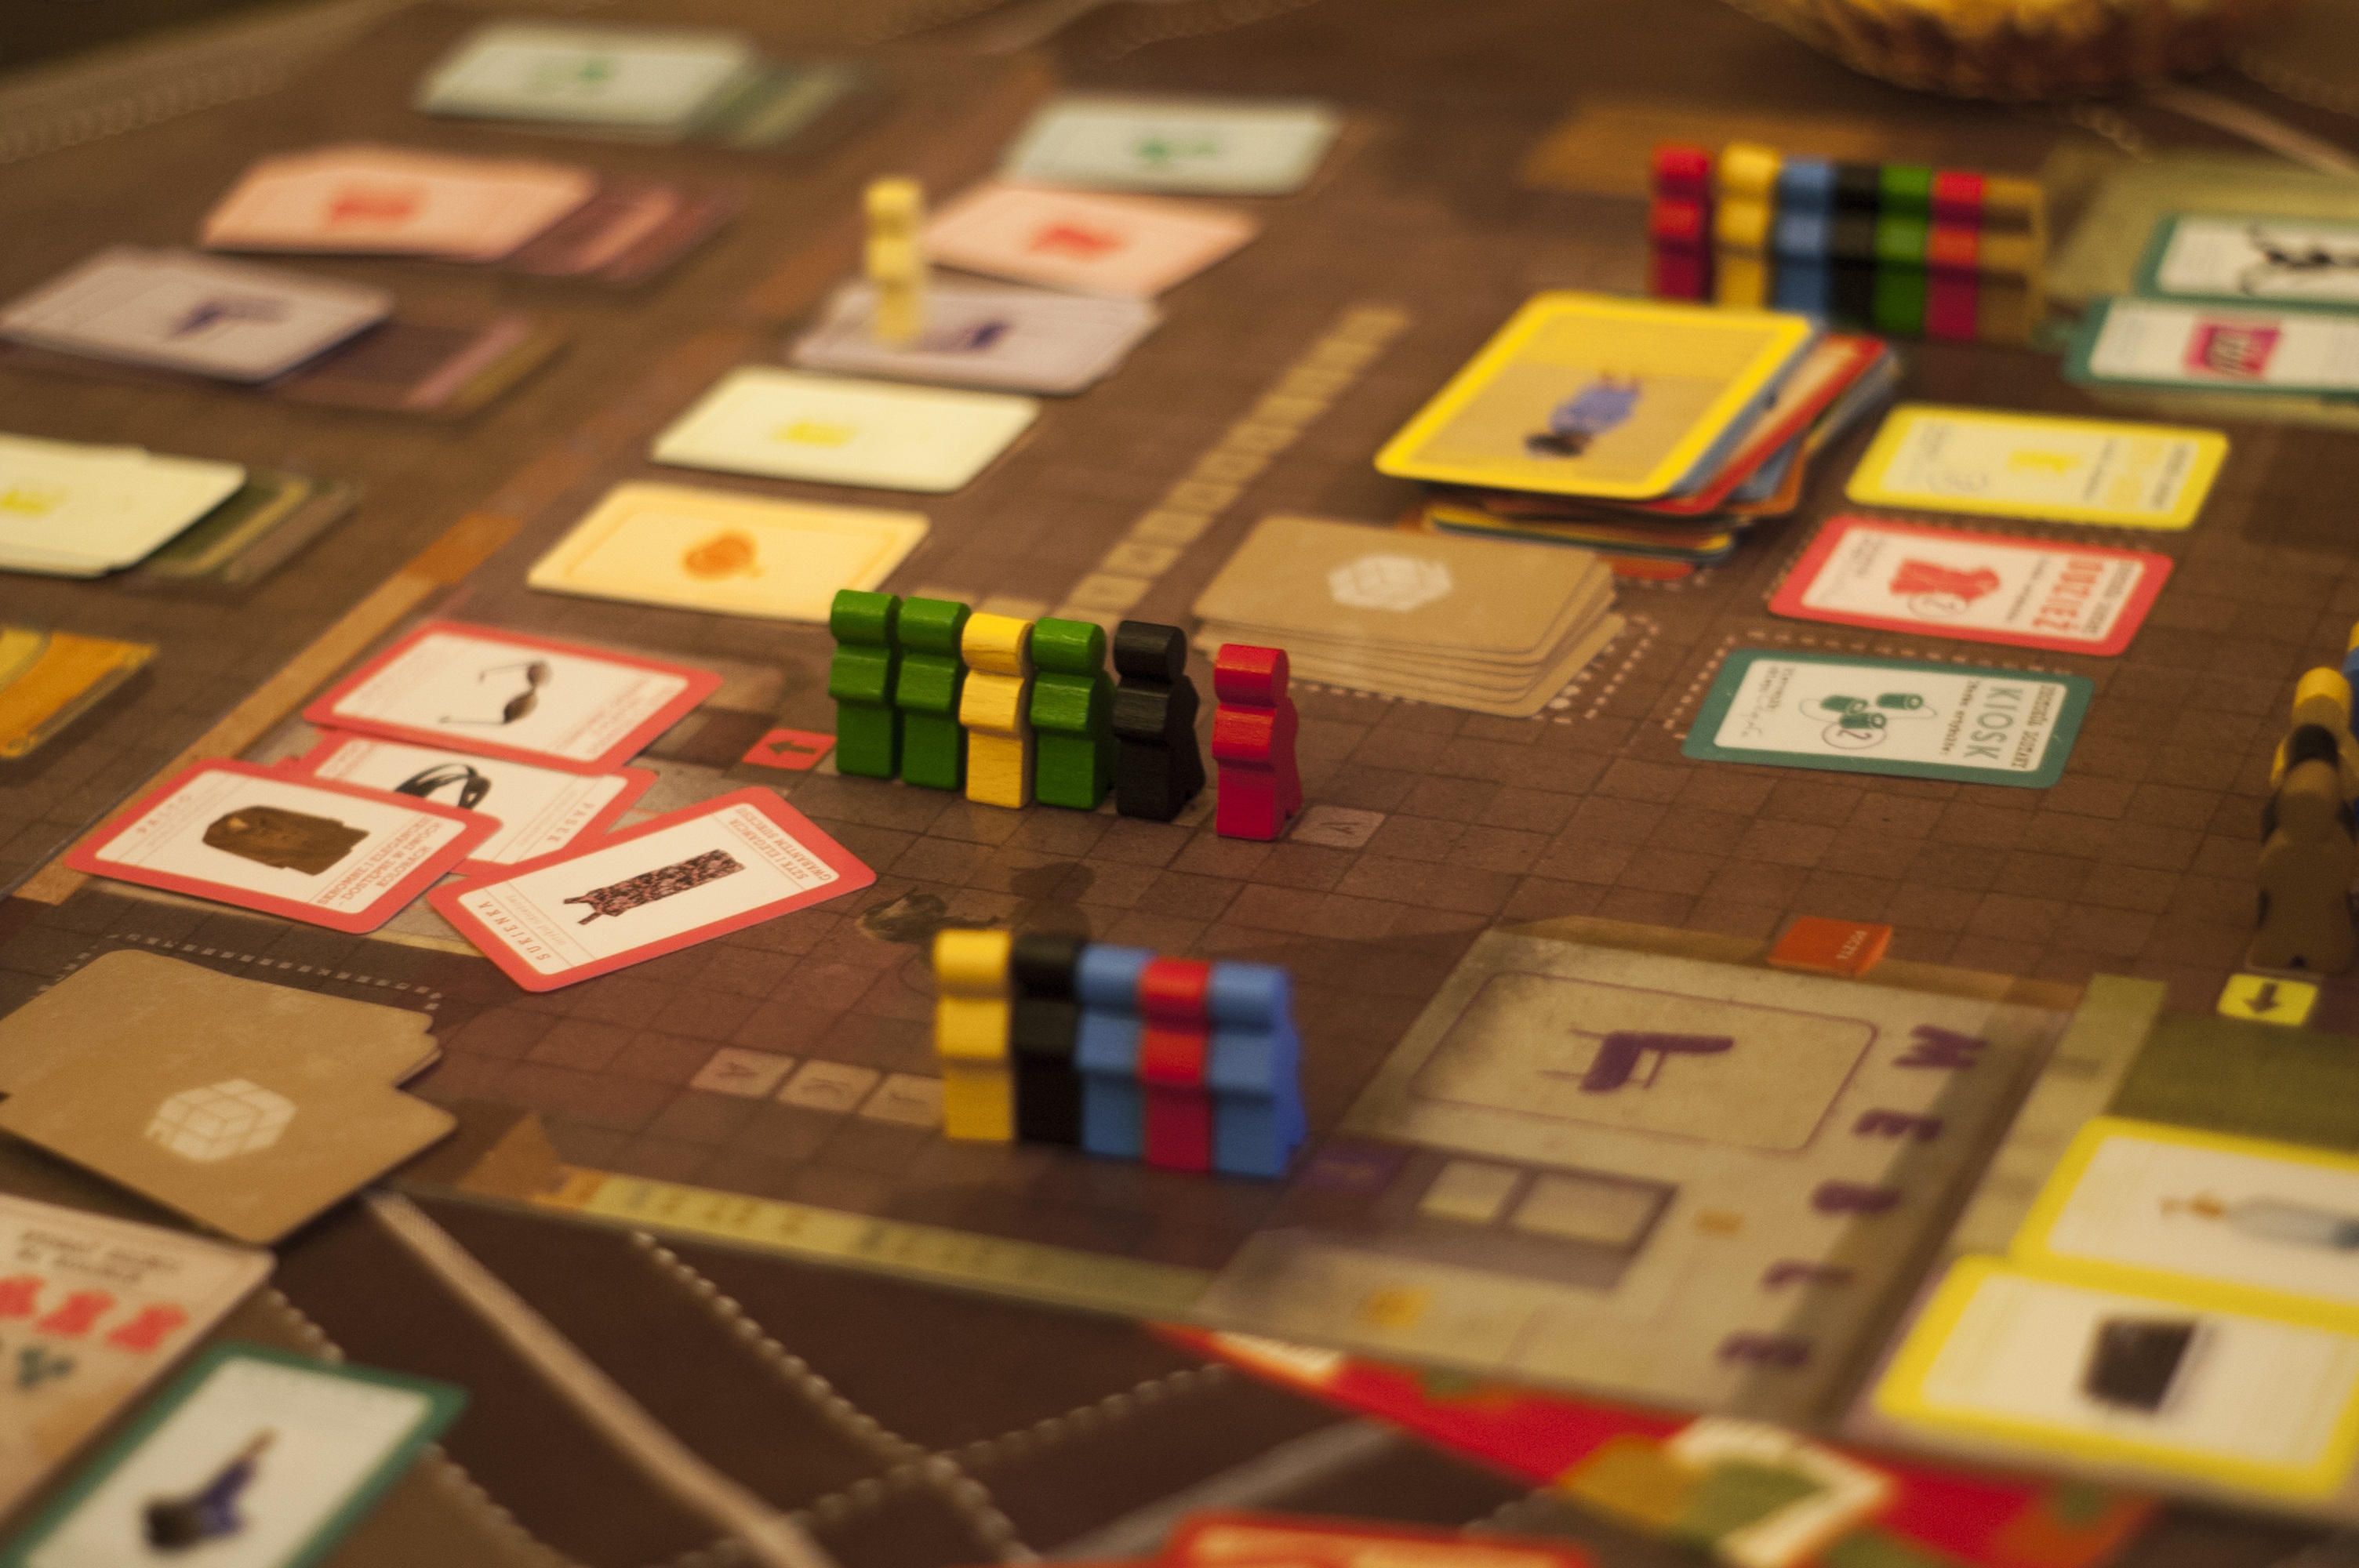
game, play, recreation, playing, set, leisure, toy, board game, fun, sports, strategy, token, games, entertainment, challenge, dice, indoor games and sports, tabletop game